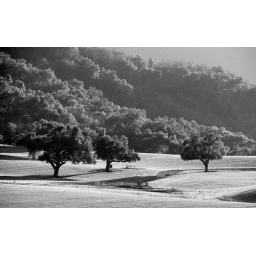
The hill sides behind these trees remind me of smoke boiling out of a dirty fire.Taken in upper Ojai, California.